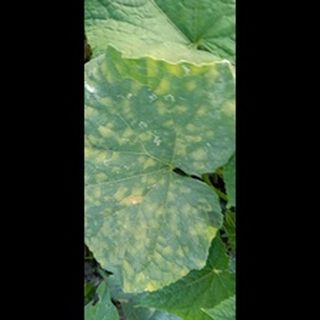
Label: diseased_cucumber